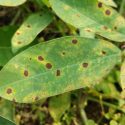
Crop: cherry
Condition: spot